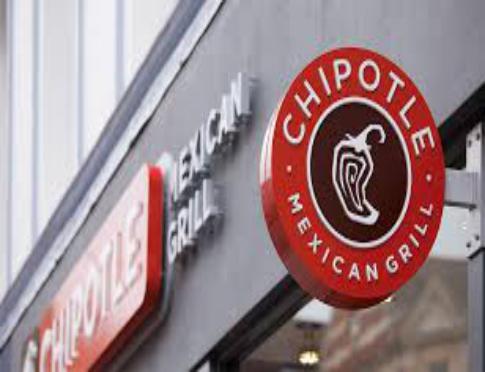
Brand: Chipotle Mexican Grill-2
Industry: Clothes